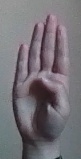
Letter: kaaf